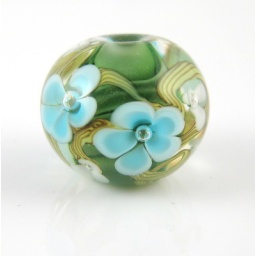
A green bead with wines and flowers in white and aqua. 17 mm in diameter.